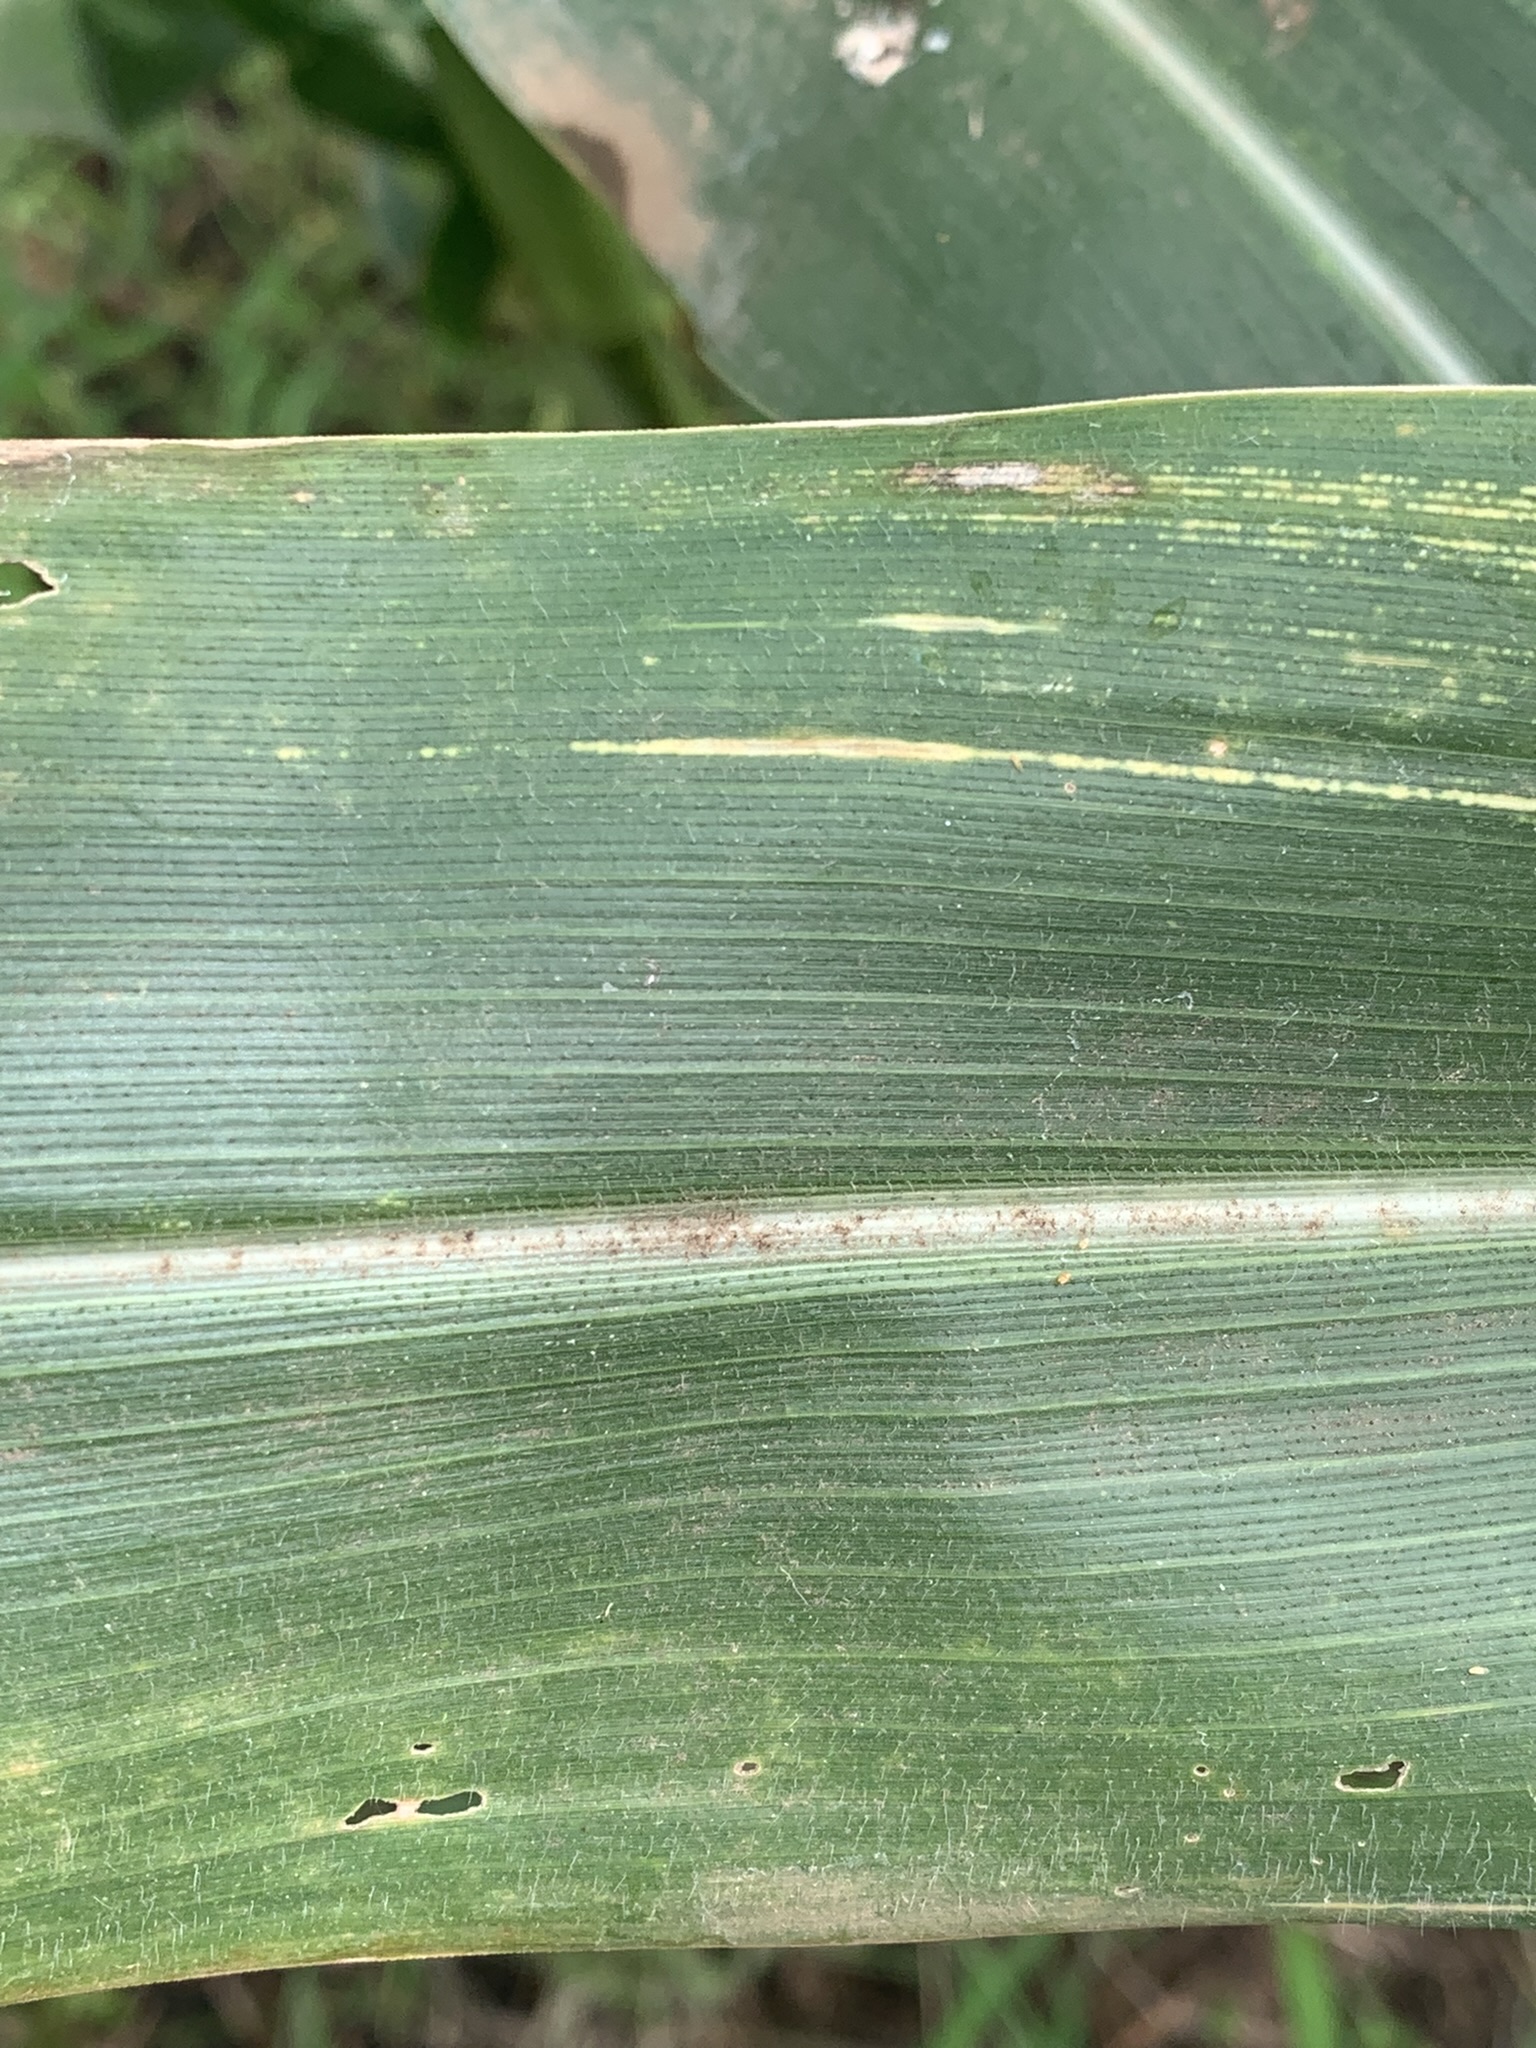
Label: MSV